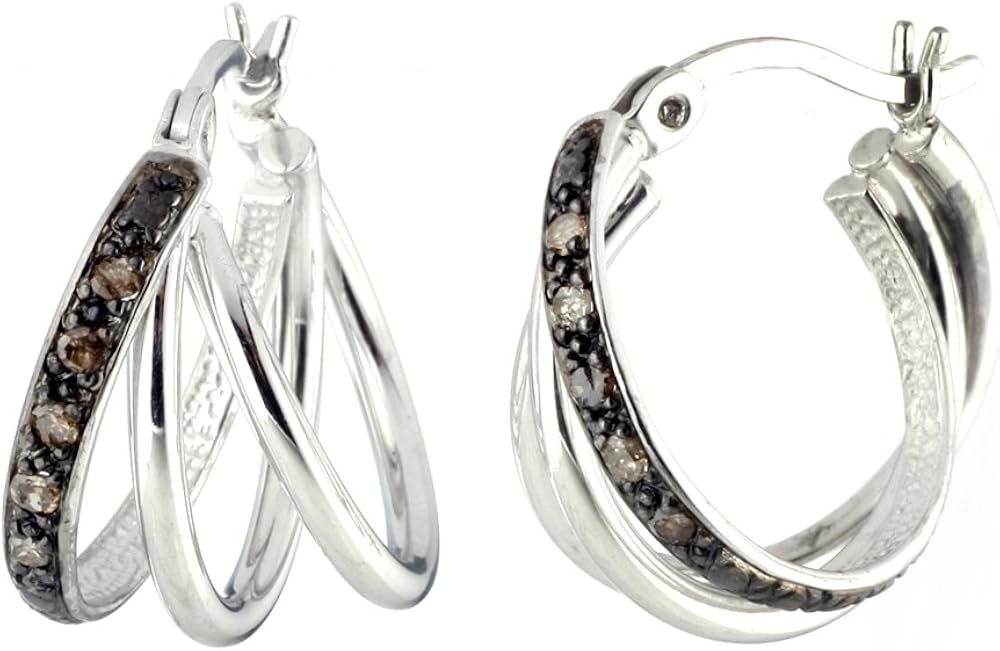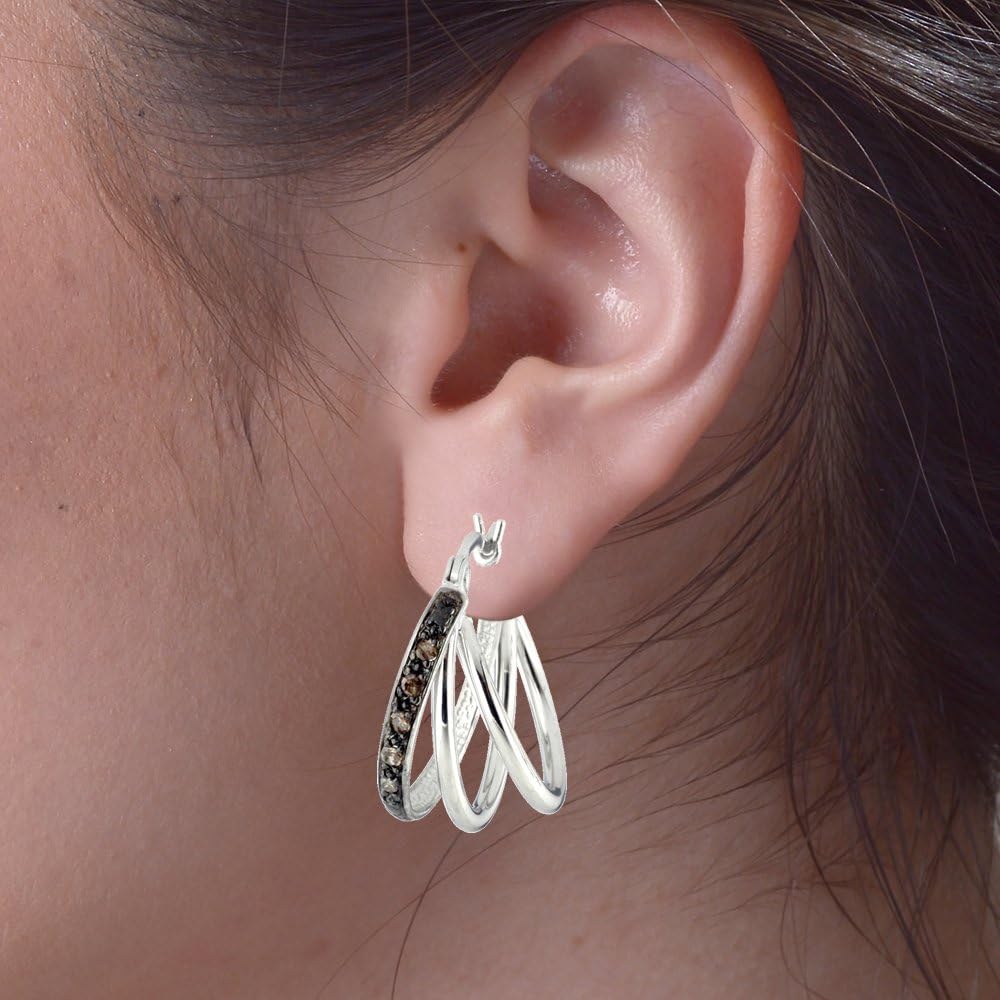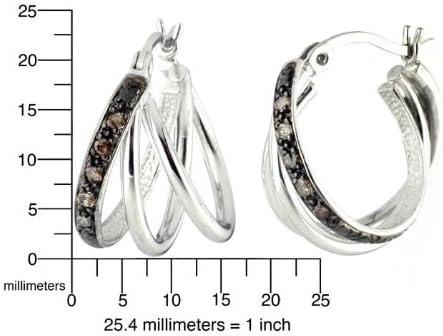
Vir Jewels 1/10 cttw Champagne Diamond Hoop Earrings .925 Sterling Silver
Category: AMAZON FASHION
Sterling Silver Champagne Diamond Hoop Earrings (1/10 CT). The Champagne Diamonds are Natural (No Color Enhancement).
Features: 30 Day Easy Returns. Jewelry Gift Box Included | .925 Sterling Silver | Natural Champagne Diamond (No Color or Clarity Enhancement).